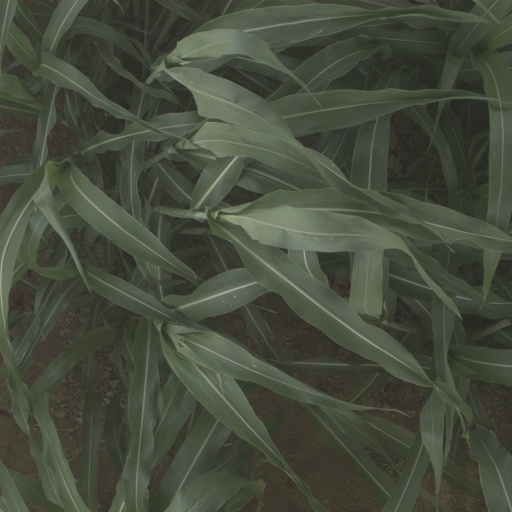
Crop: sorghum